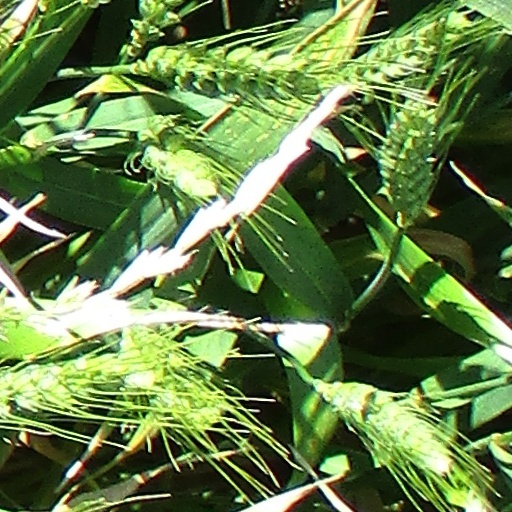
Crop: wheat